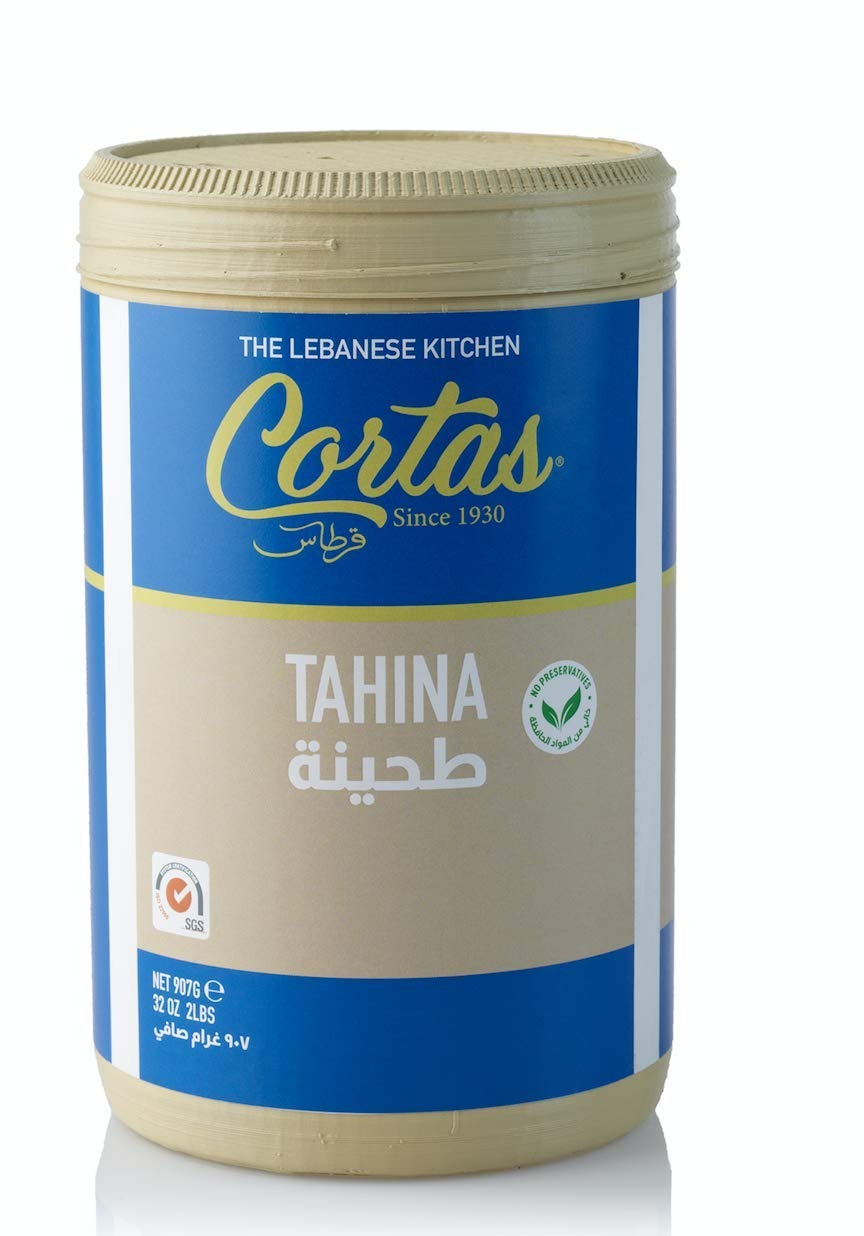
Item Name: Premium Lebanese Tahini 2 Pound All Natural Sesame Paste
Product Description: CORTAS Tahina, 907 g
Value: 32.0
Unit: Ounce

Price: 13.99